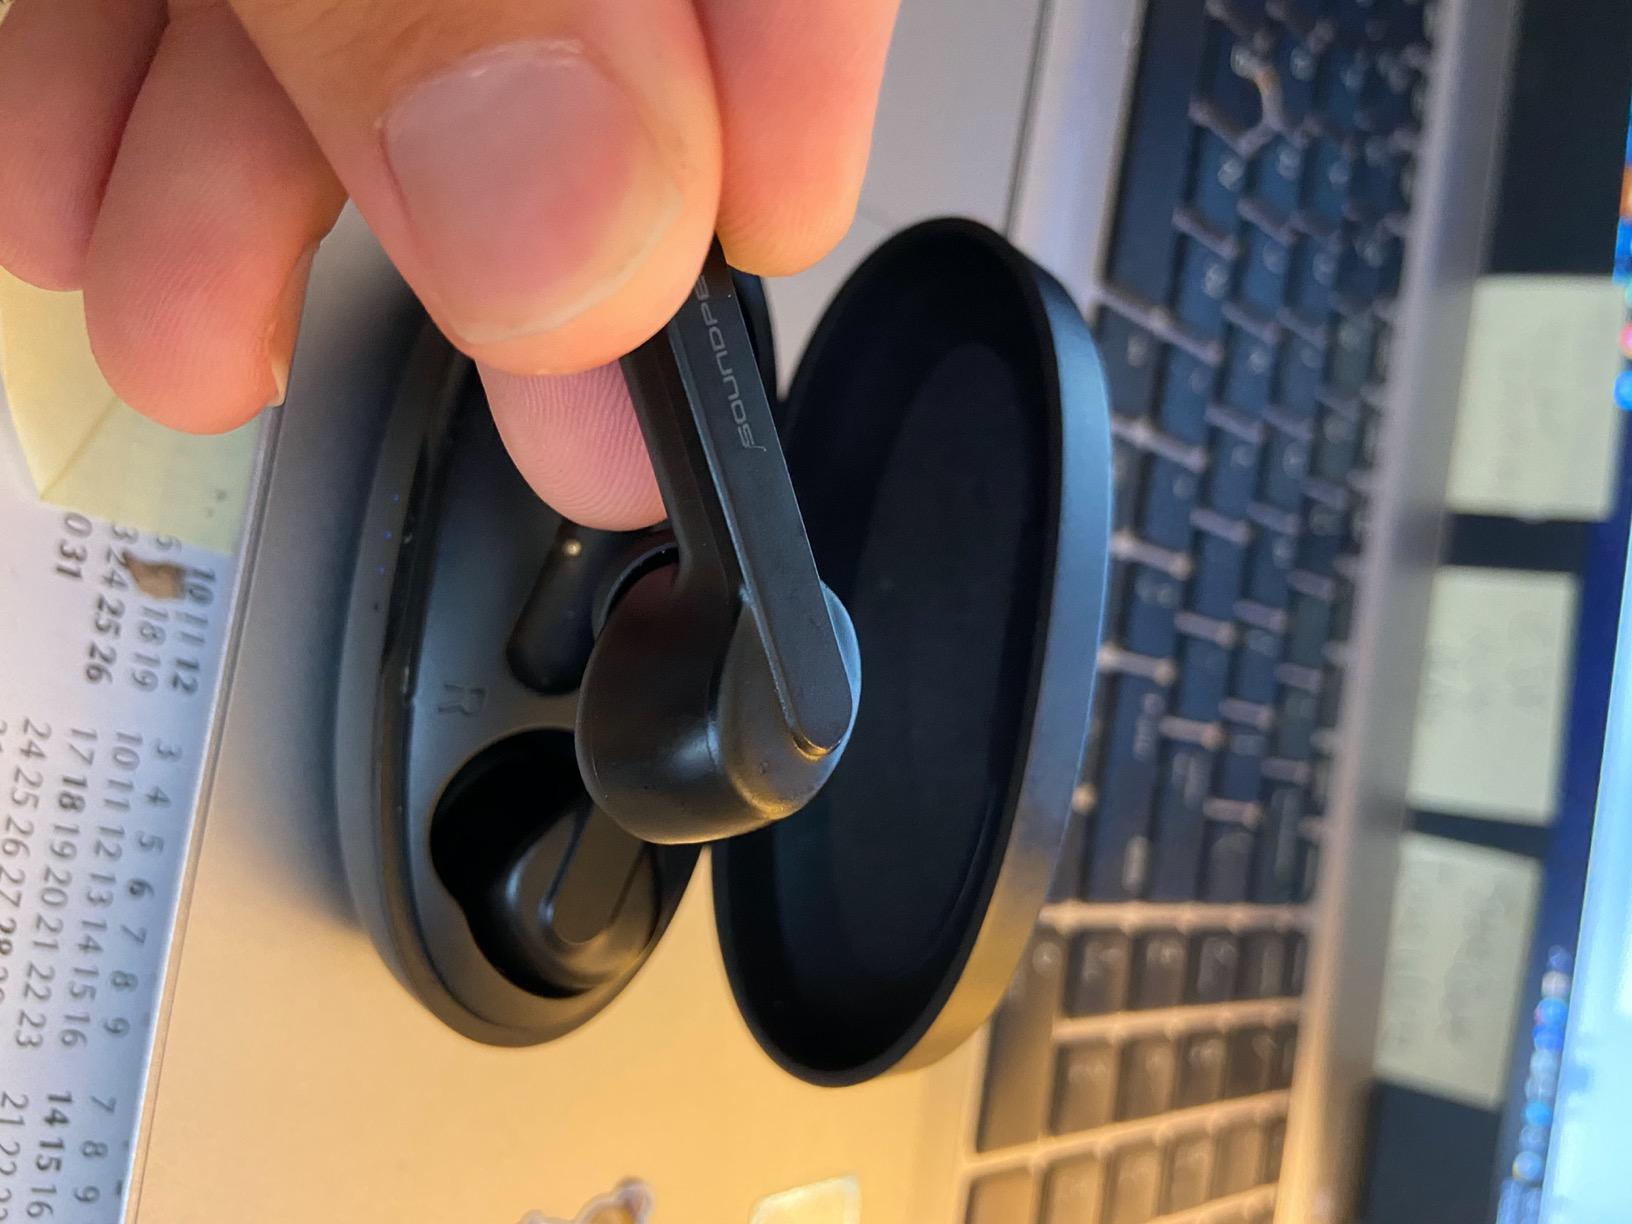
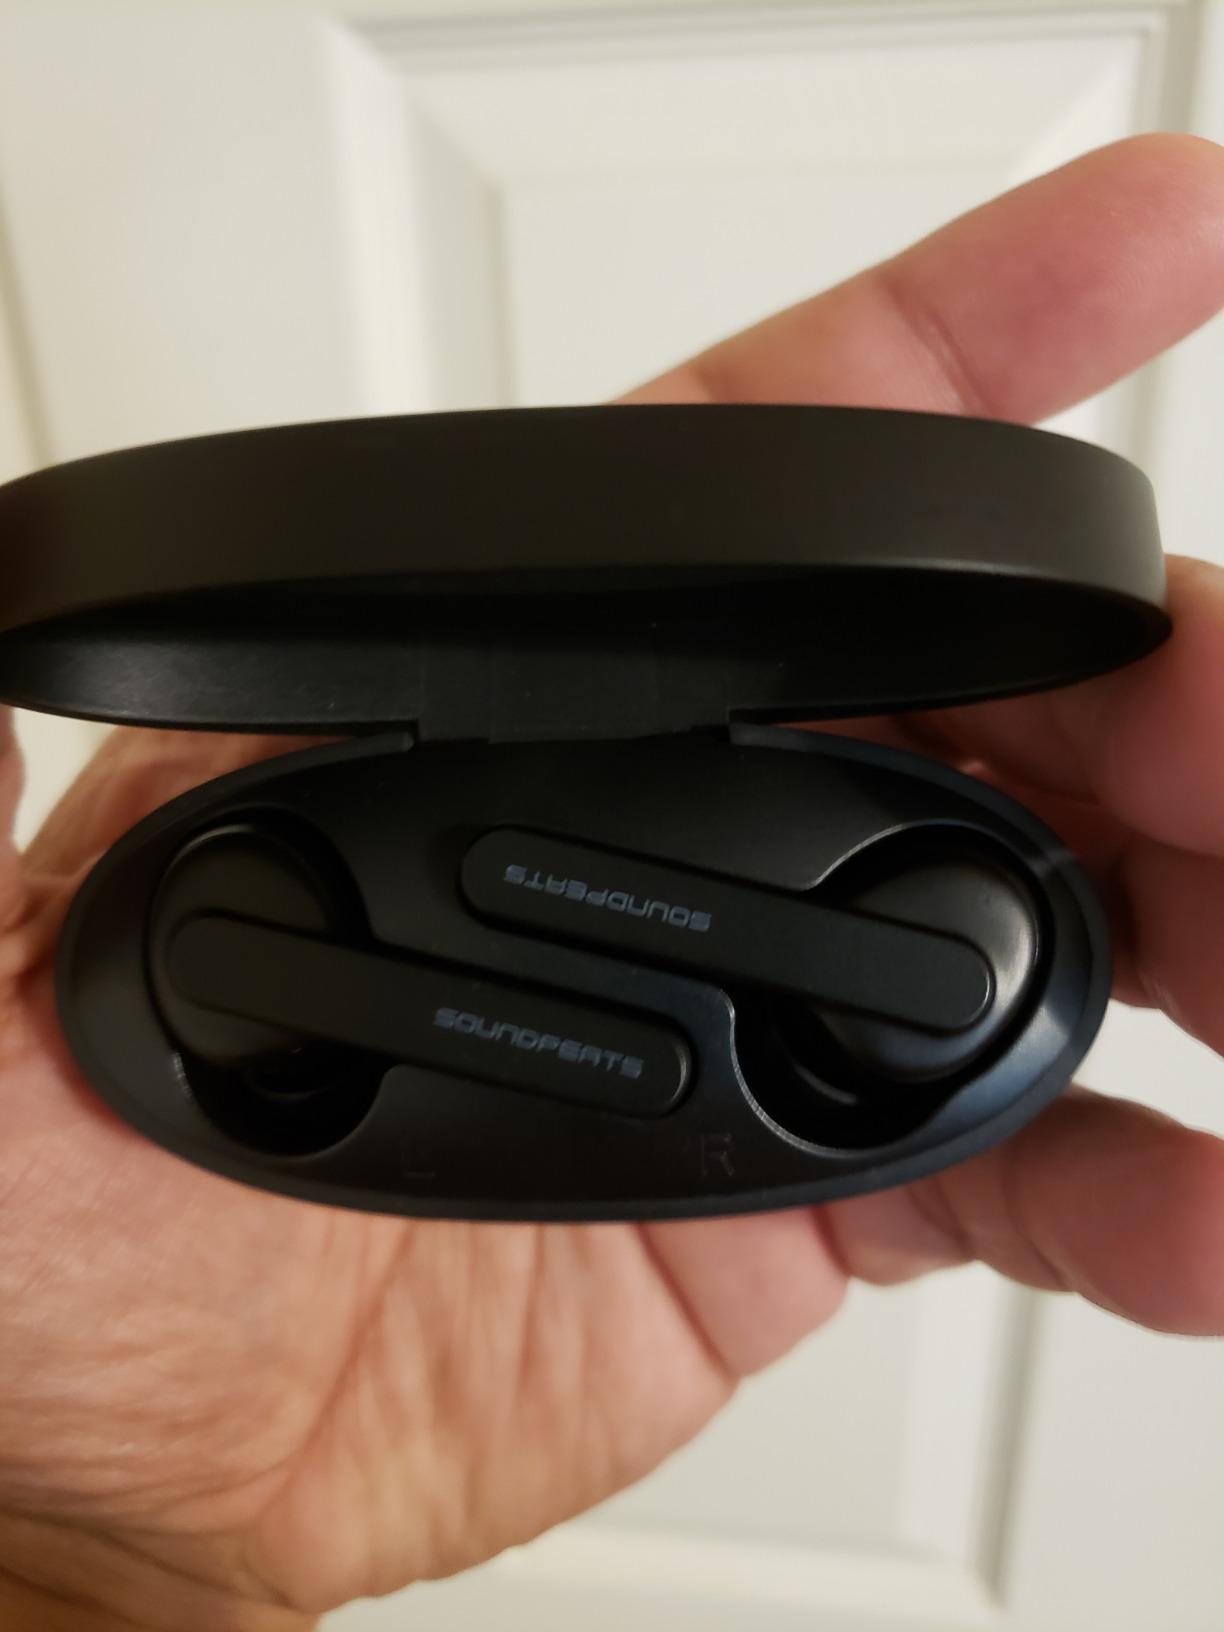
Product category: earbuds
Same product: yes